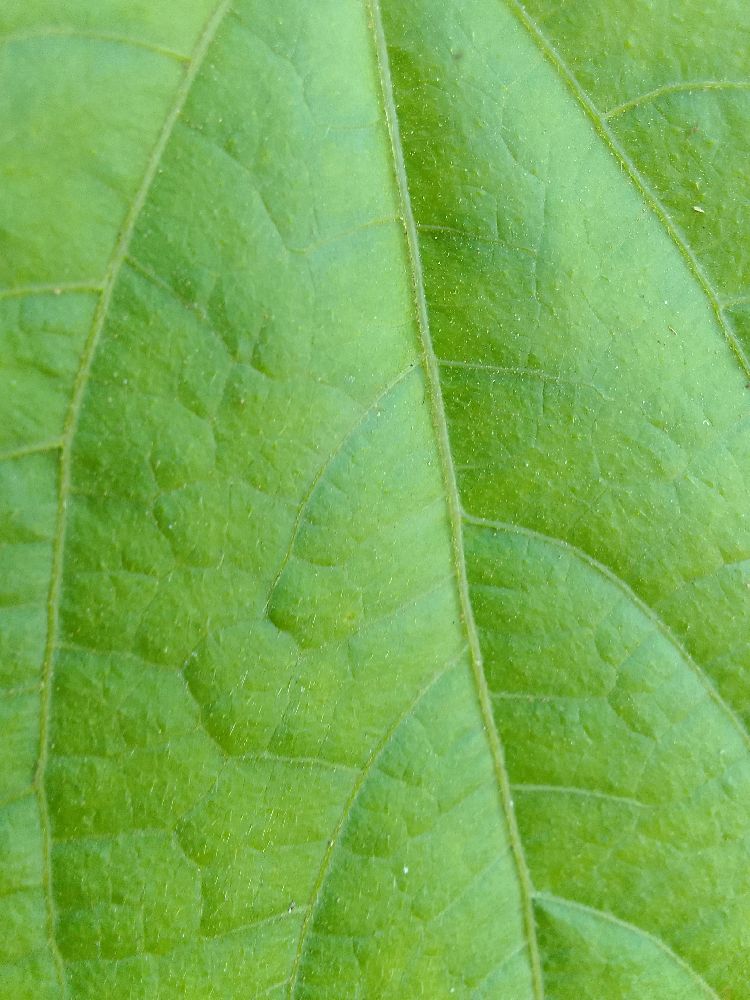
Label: healthy